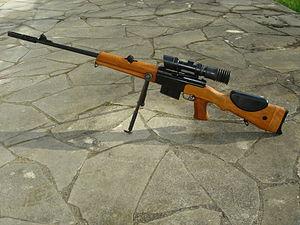
FR F1. Русский: FR F1 вид справа.
Le FR-F1 est un fusil de précision français, en service de 1966 à 1989.